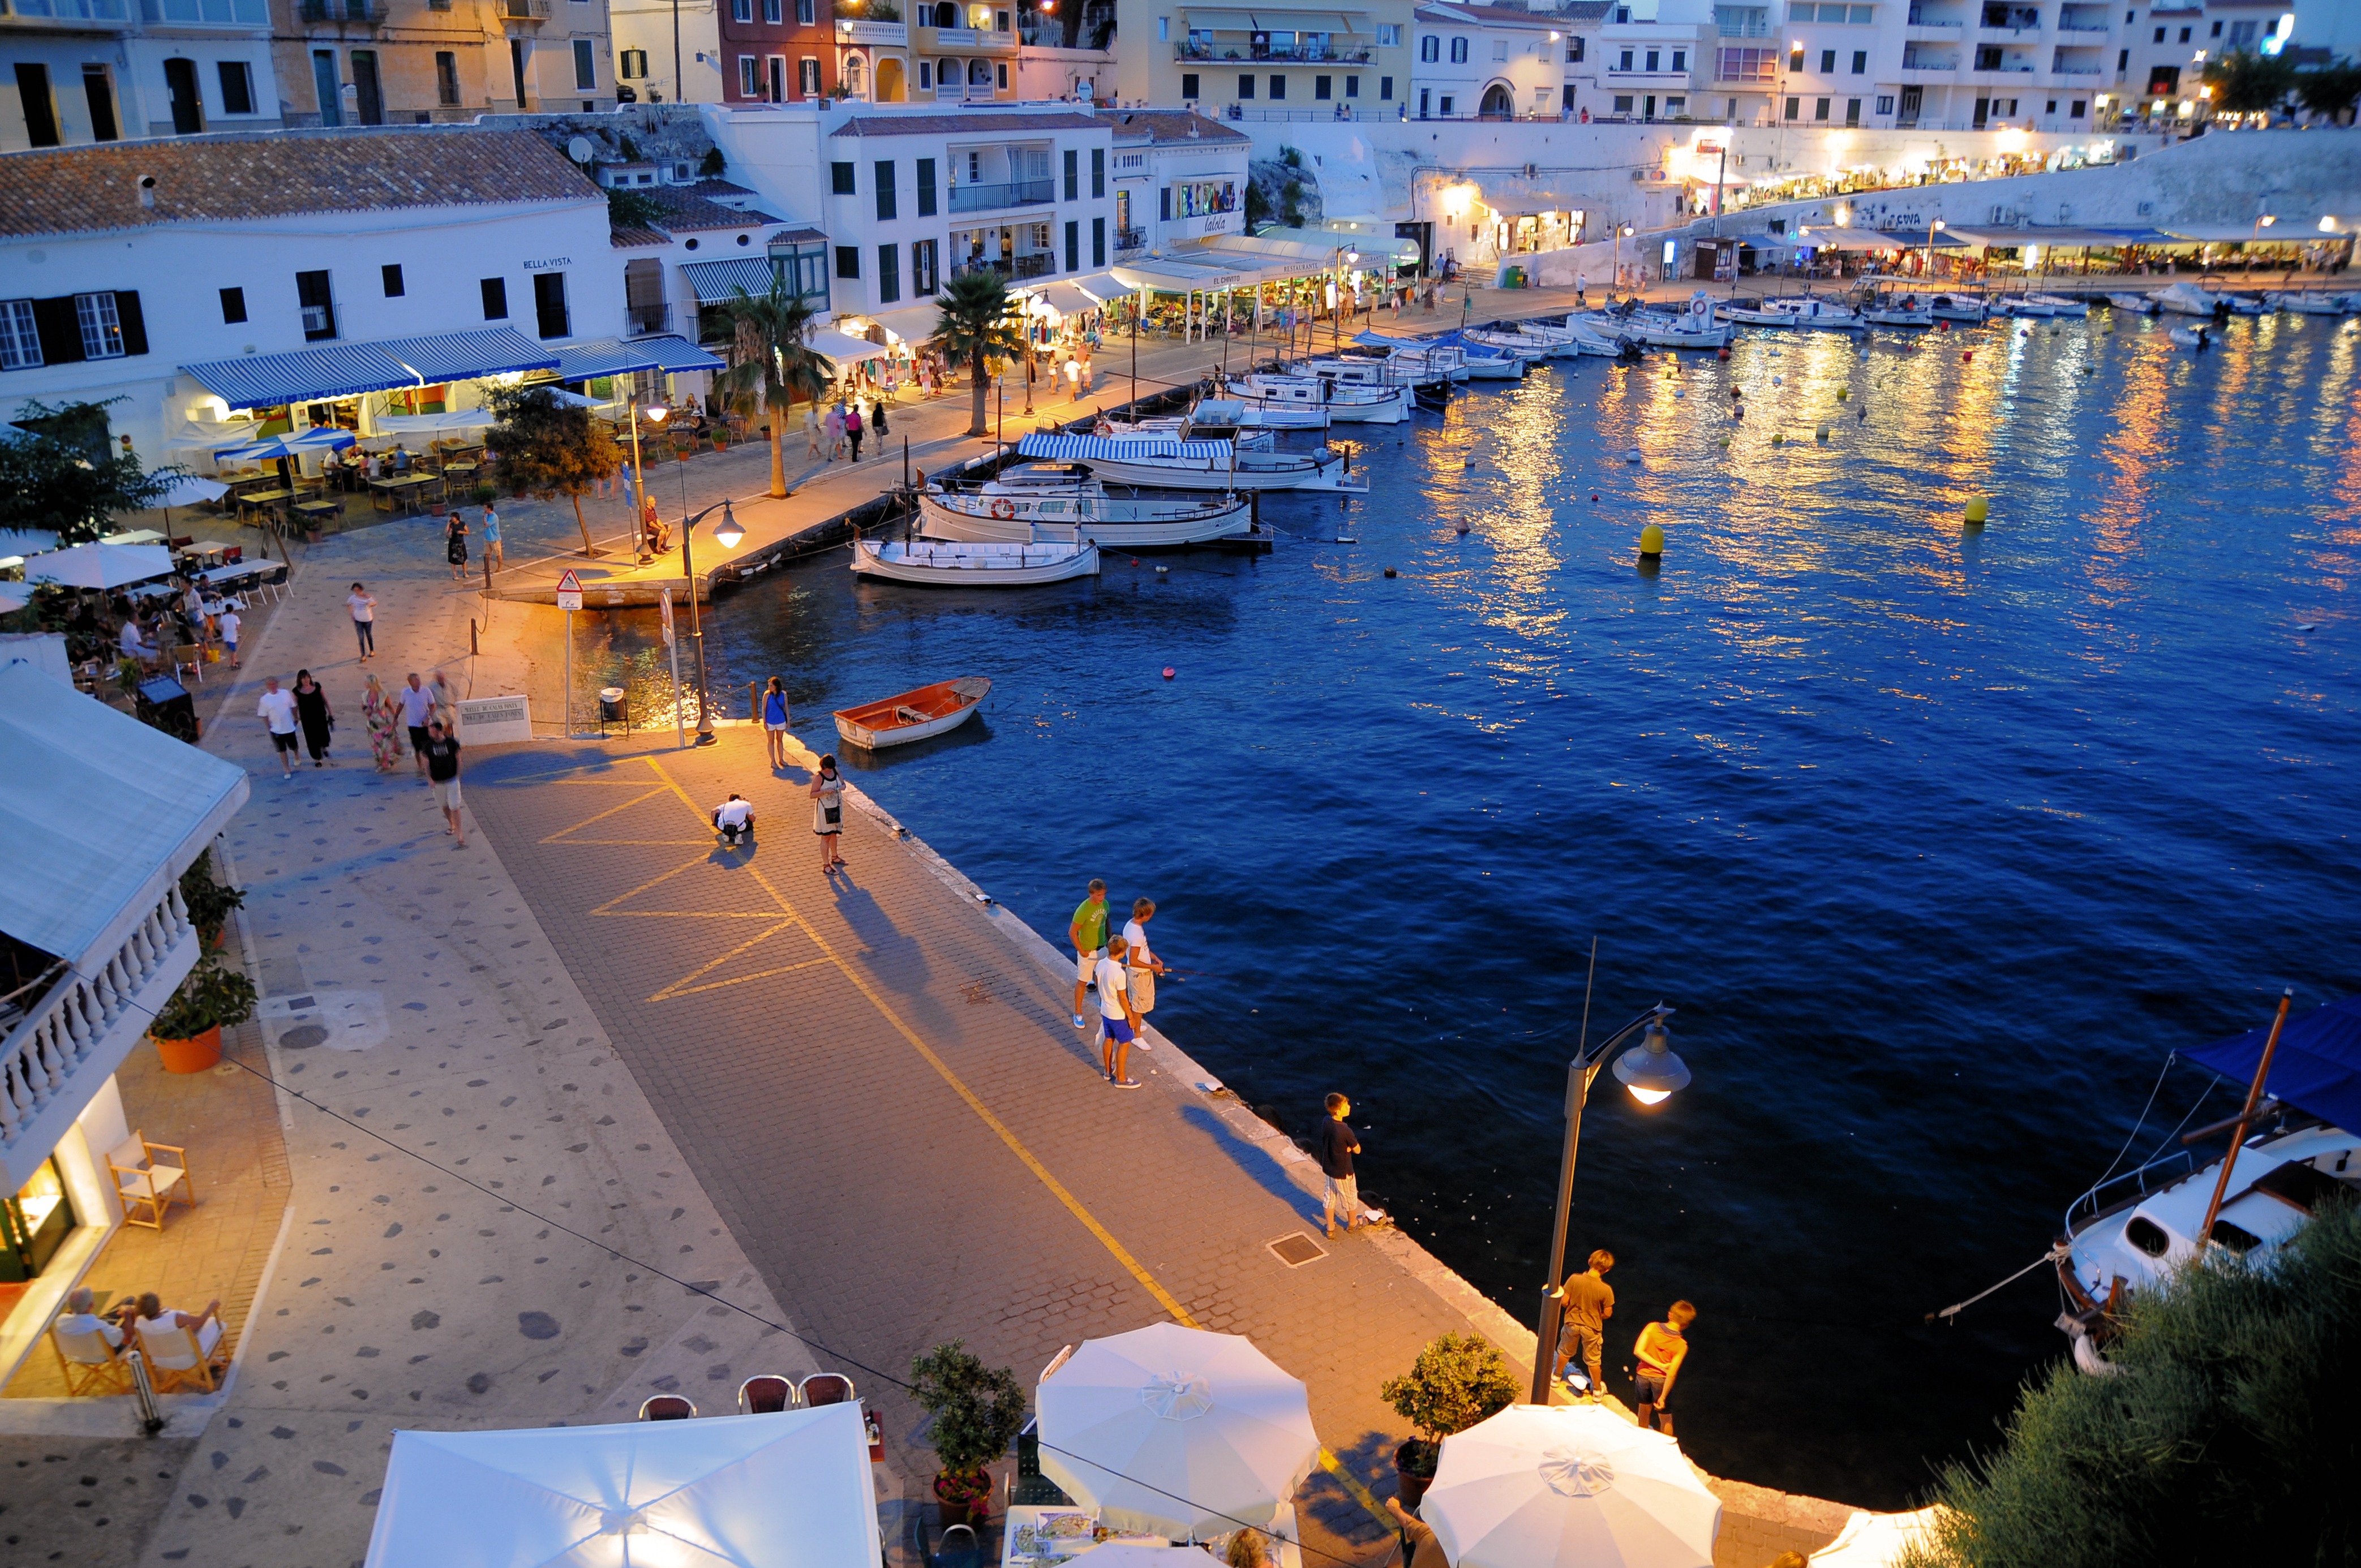
sea, dock, boat, vacation, reflection, mediterranean, vehicle, harbor, marina, port, tourism, spain, balearic islands, menorca, it castell